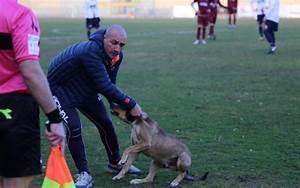
dog